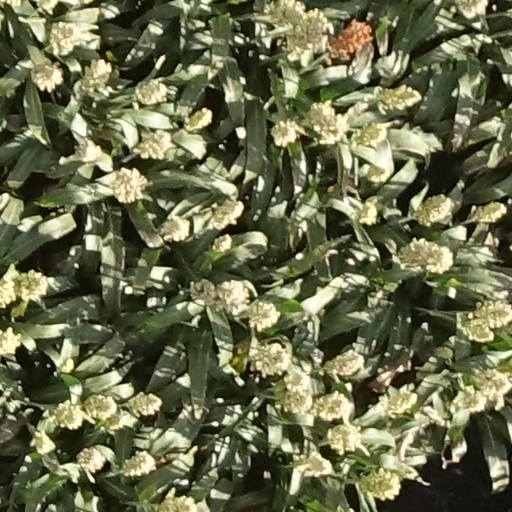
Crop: sorghum